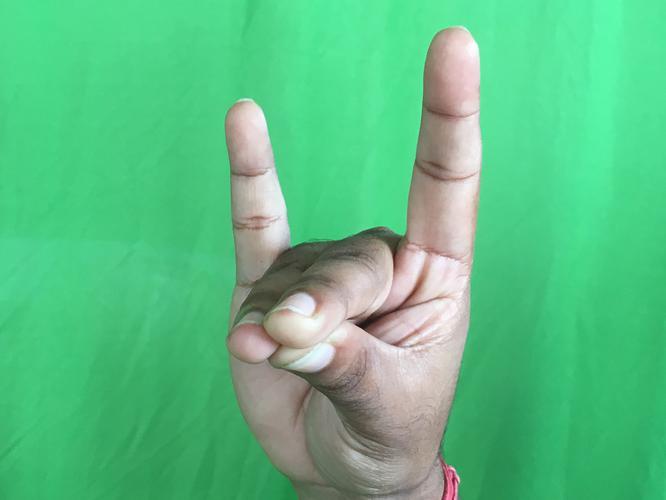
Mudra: Simhamukham
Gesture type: single_hand